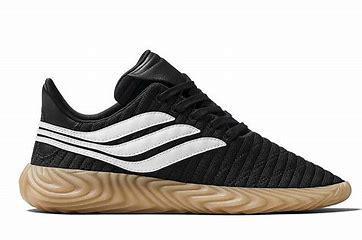
Brand: Adidas
Model: Sobakov